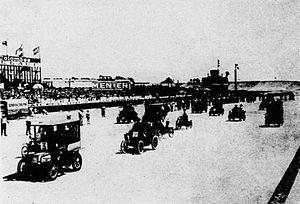
Grand Prix des Vieux Tacots à Montlhéry, en 1935.
Le terme tacot peut se rapporter à :
Une automobile de collection, ou automobile ancienne, est un modèle d’automobile âgé généralement de plus de 30 ans, conservé pour son intérêt historique, patrimonial ou esthétique et non d’abord comme moyen de transport. Du fait de son âge, elle peut faire l’objet de spécificités de réglementation ou d’assurance. Selon les pays, les termes d’automobile ancêtre, antique ou vétéran peuvent également être employés.